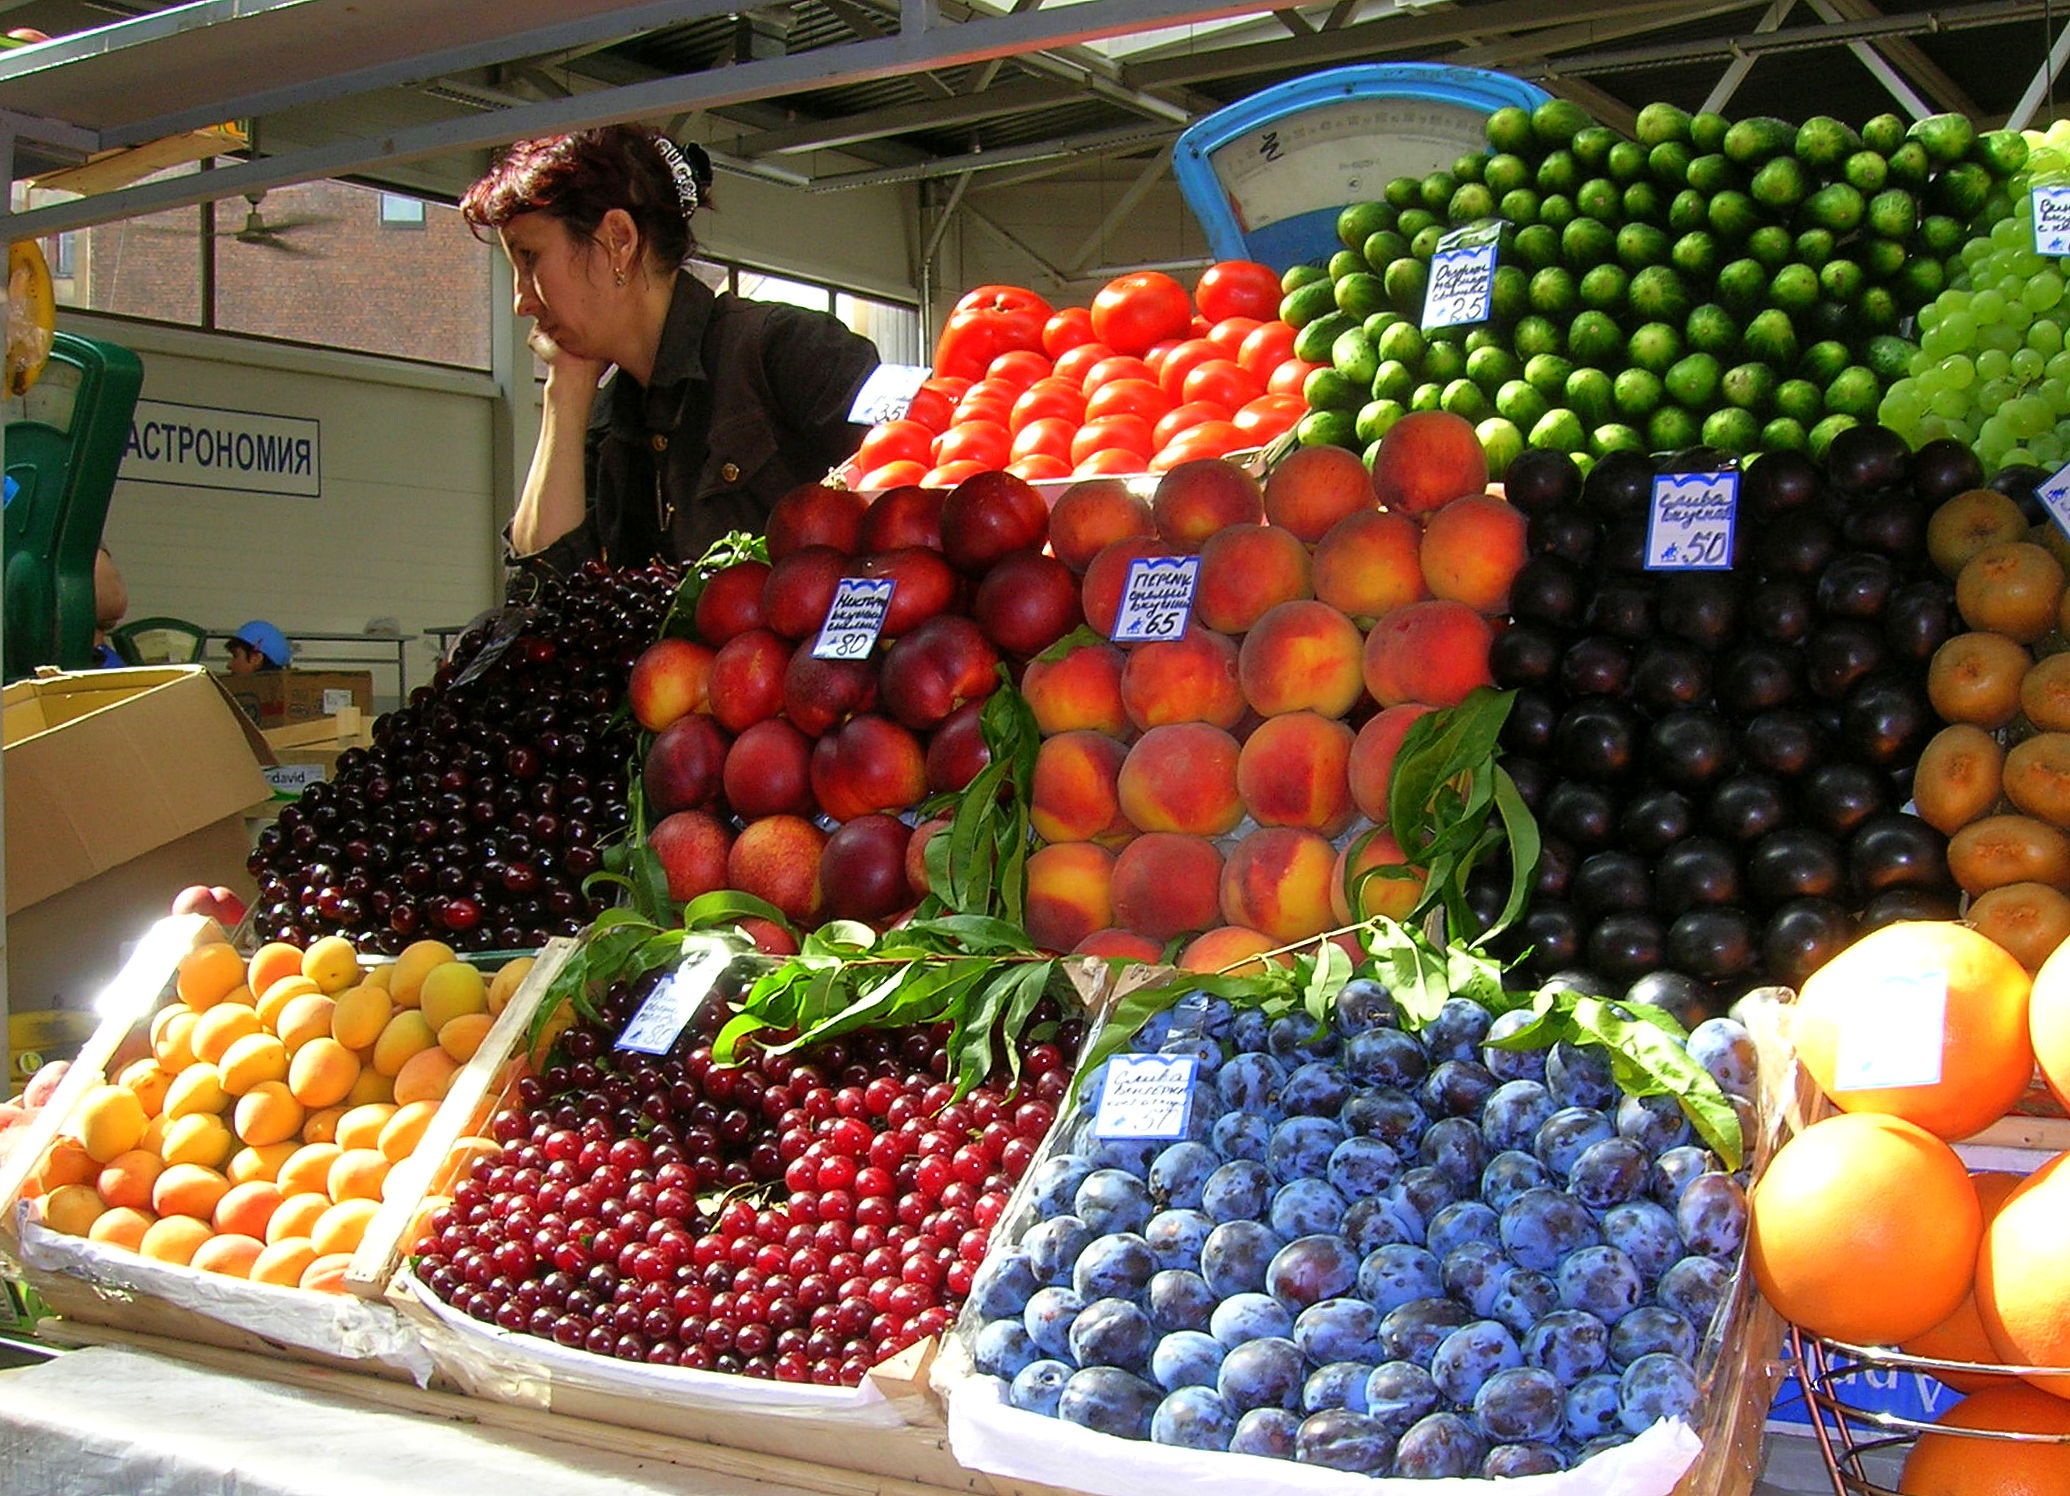
plant, fruit, city, summer, food, vendor, produce, color, market, marketplace, public space, supermarket, grocery store, local food, mixed fruit, human settlement, greengrocer